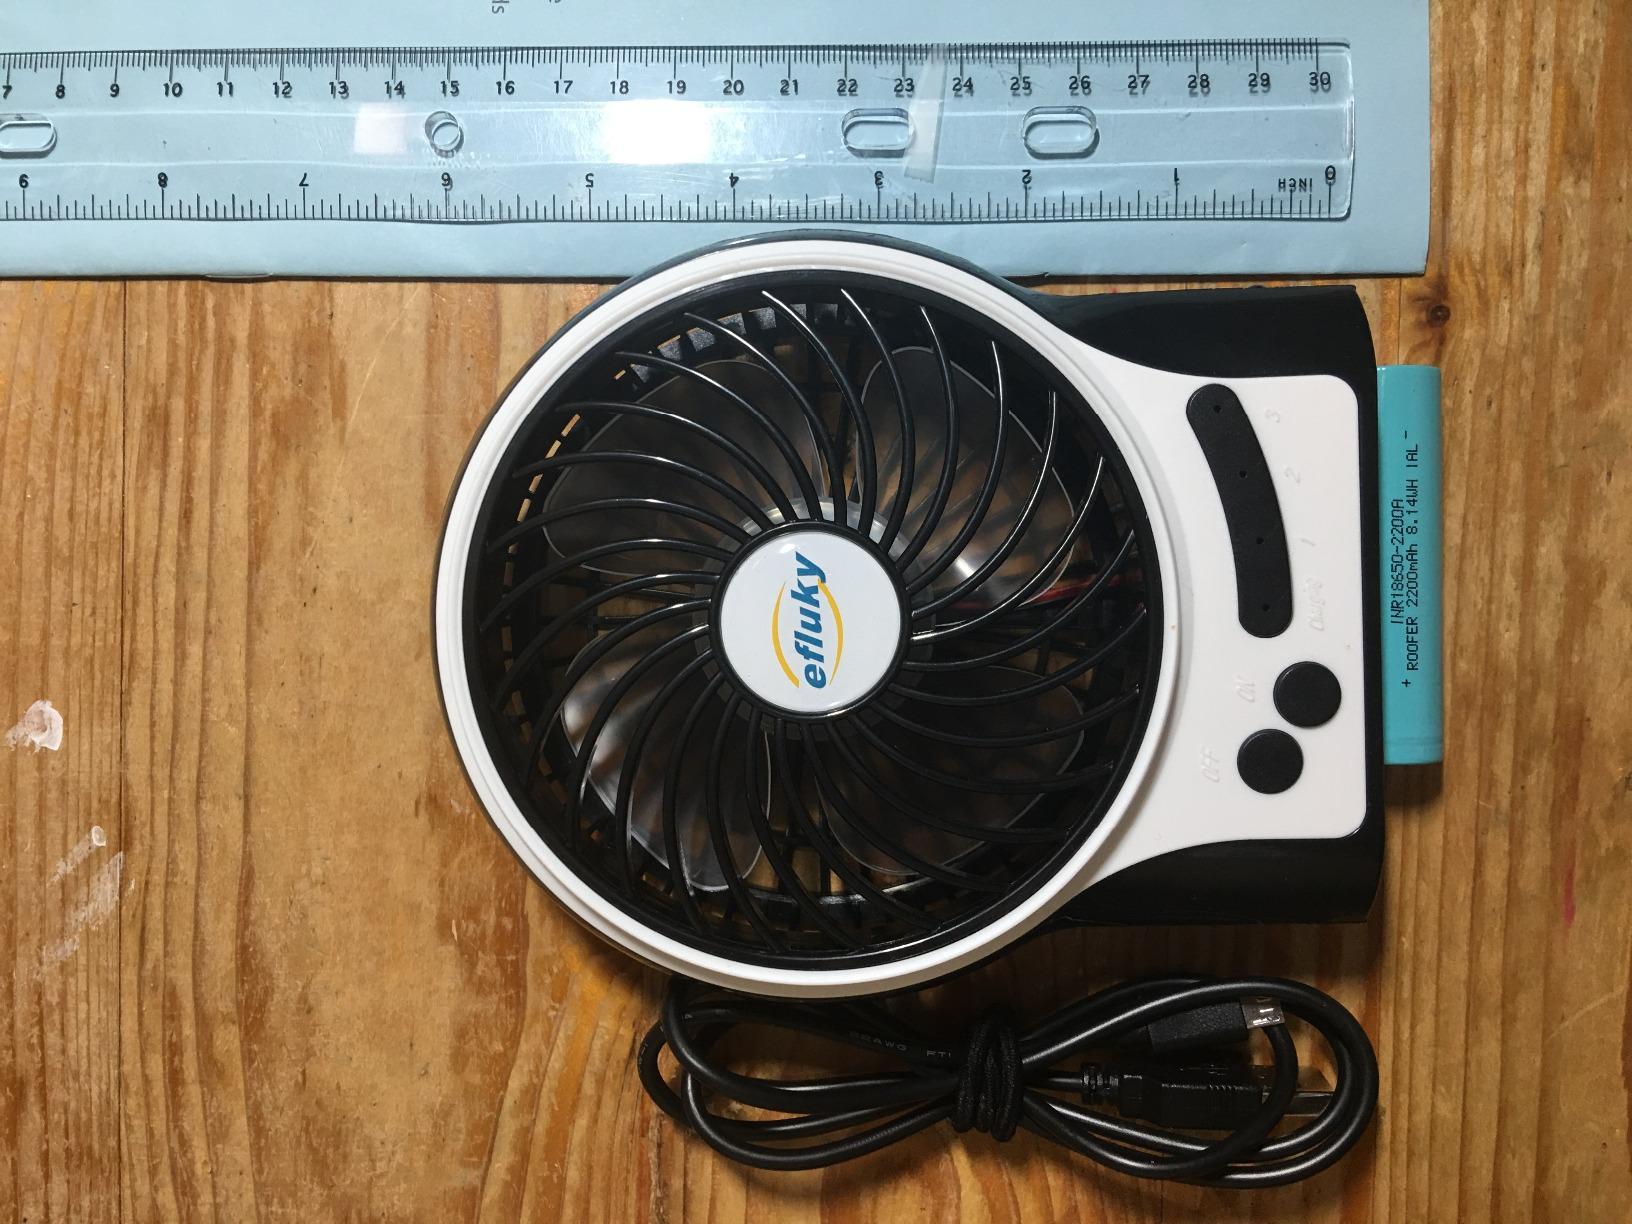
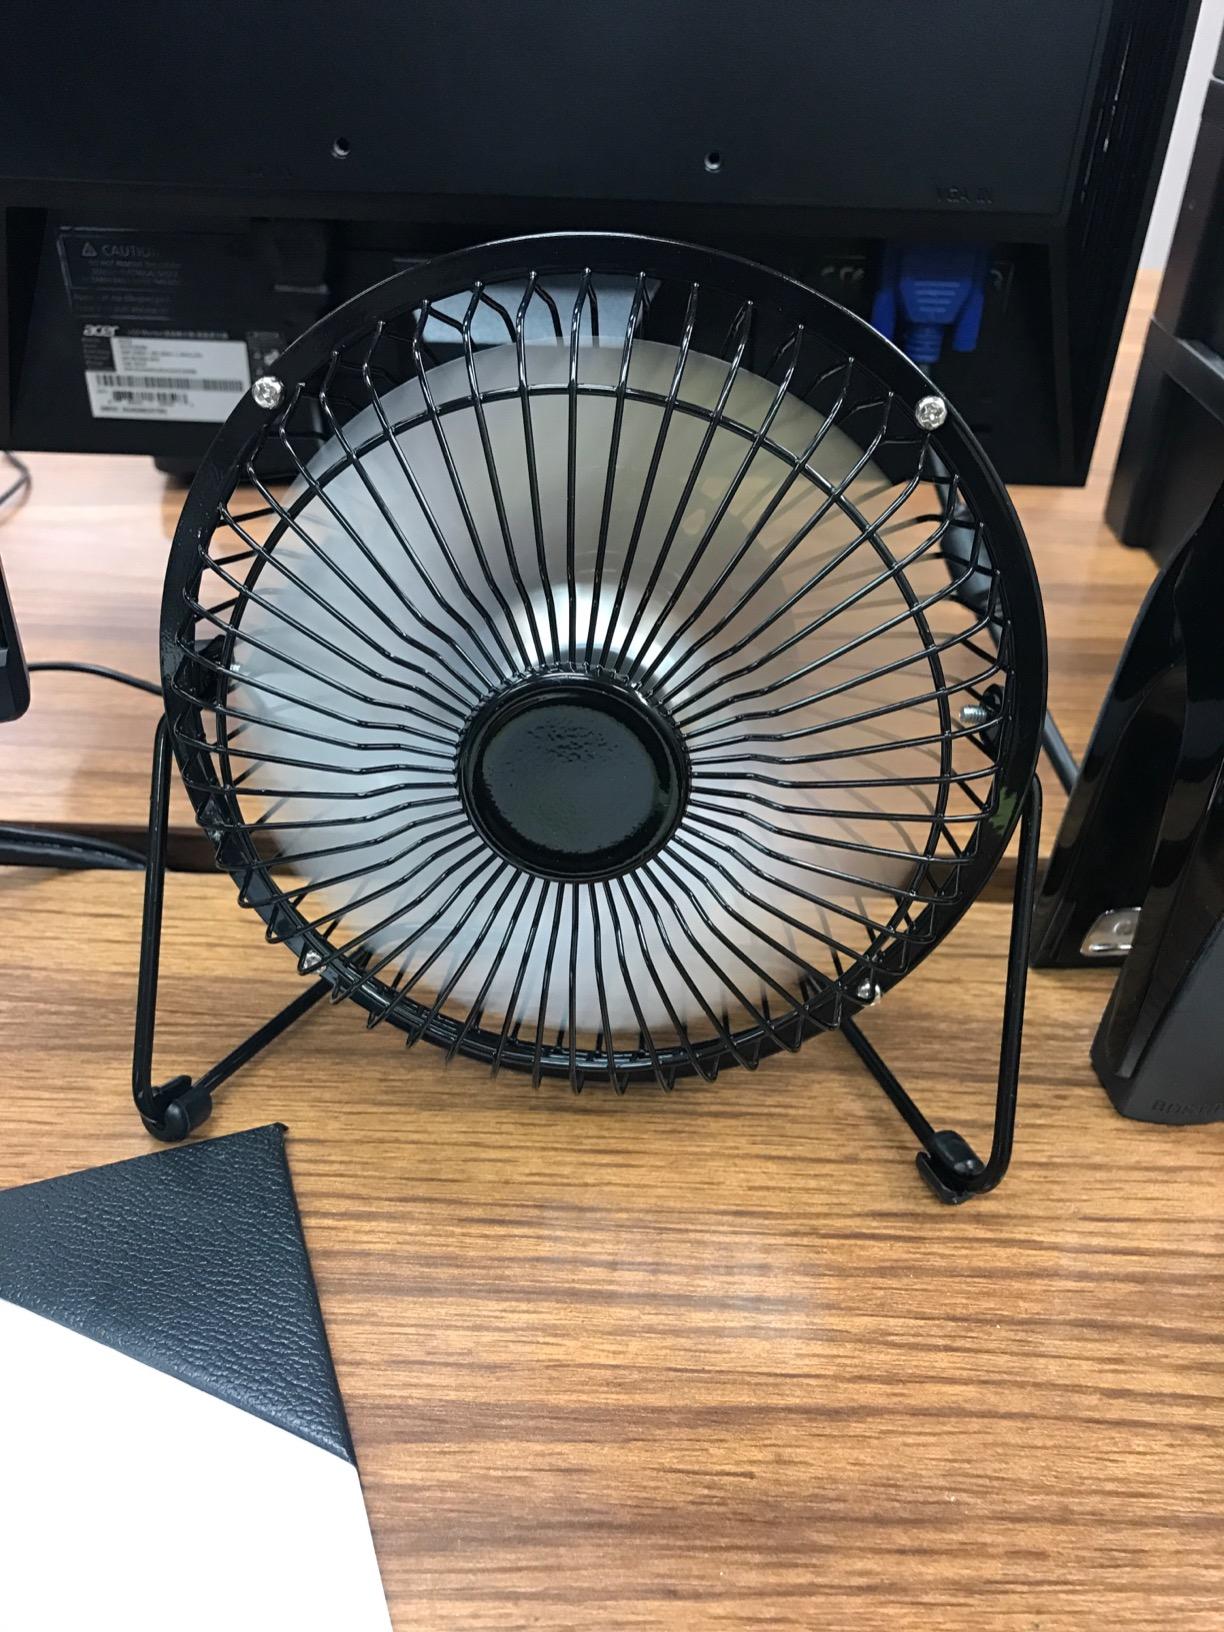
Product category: fan
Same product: no